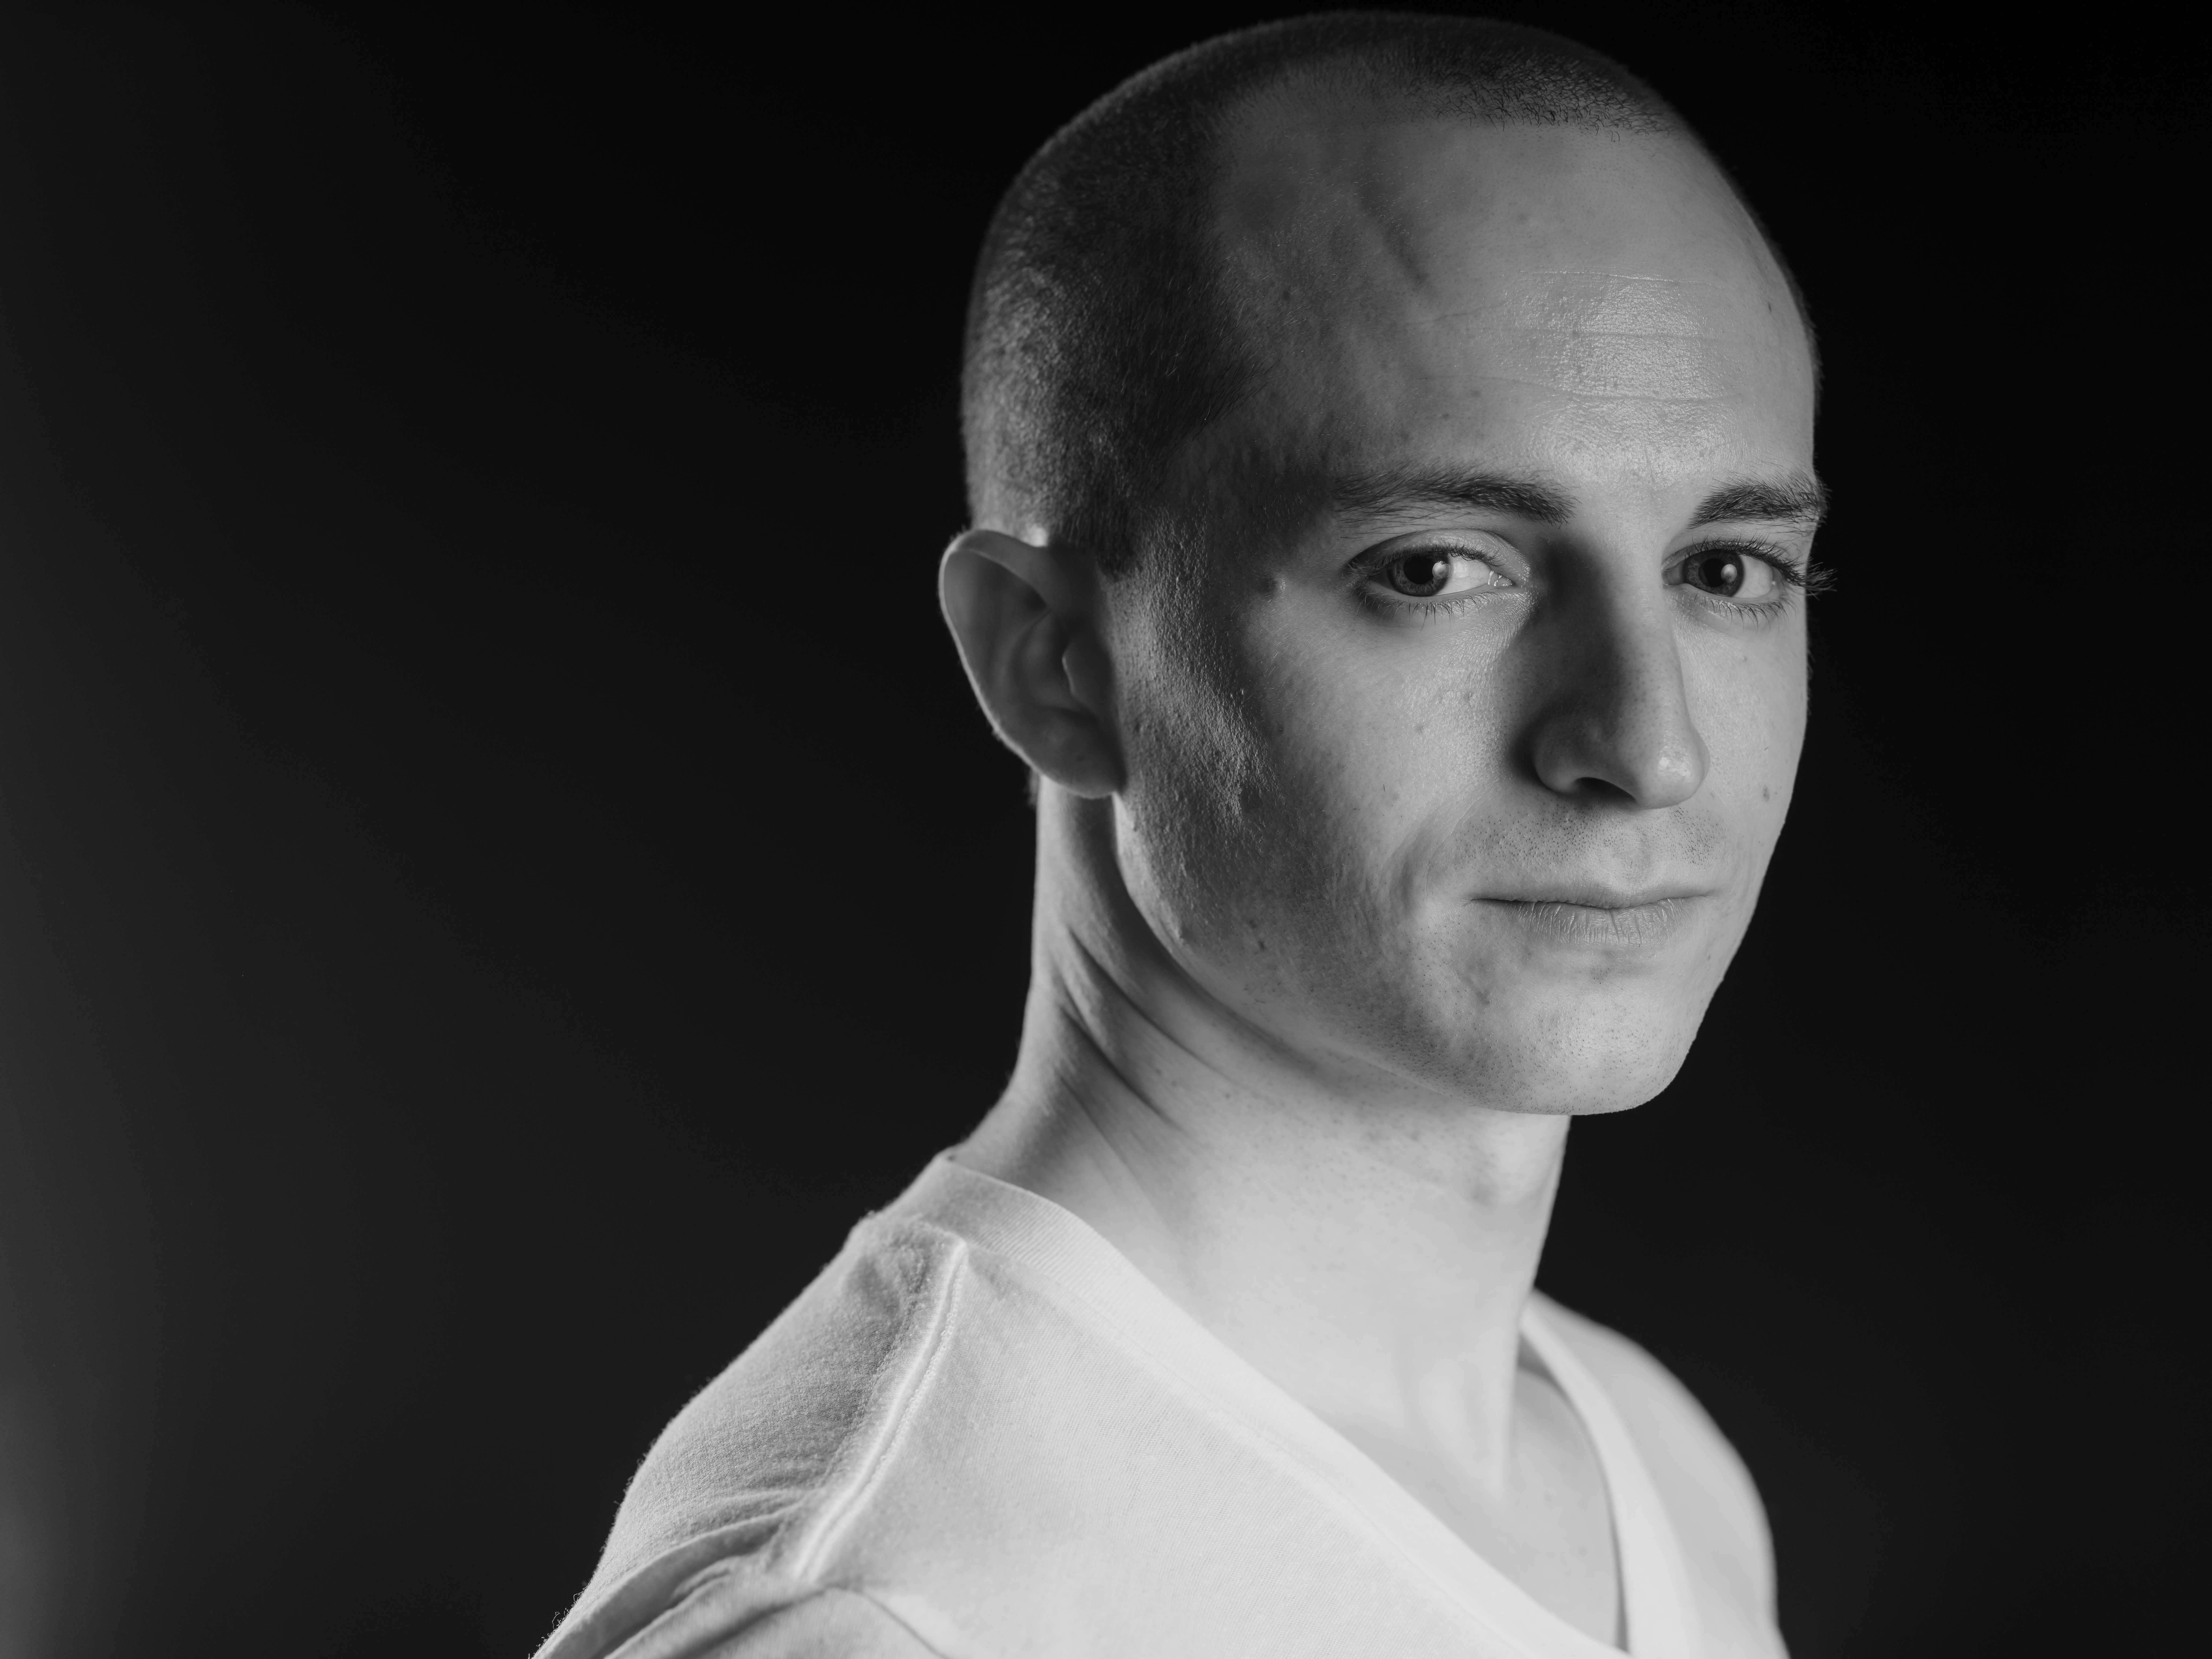
man, person, black and white, white, photography, male, portrait, model, black, monochrome, close up, face, head, beauty, pentax645z, photo shoot, monochrome photography, portrait photography